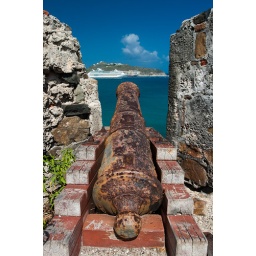
A rusty cannon lying in Fort Amsterdam aimed at a cruise ship visiting the port of St. Maarten.